Rock music in Ireland

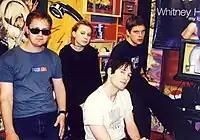
Rock Group 'Ash' from County Down in 1999.

In the late 1980s and early 1990s, Dublin based group My Bloody Valentine pioneered a new style of rock, Shoegazing, and received much critical acclaim. A new crop of Irish rockers claimed success in the 1990s including The Cranberries from Limerick, The Golden Horde, Indie rock bands Blink, The Frames and the critically acclaimed but commercially unsuccessful Whipping Boy and The Revenants – all from Dublin, Alternative metal band from County Antrim 'Therapy?', folk rock group The Corrs of Dundalk and Alternative rock band Ash from Downpatrick, County Down.